Dunoon

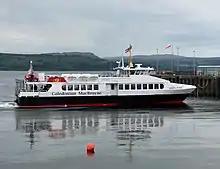
in the current CalMac livery, approaching Dunoon Pier

Mary Campbell, also known as "Highland Mary" and "Bonny Mary O' Argyll", was born at Auchamore Farm in Dunoon. She had a relationship with the bard Robert Burns. The "Highland Mary" statue was erected in 1896; it is prominently sited on Castle Hill, overlooking the breakwater in Dunoon. The statue is a scheduled monument (LB26437).